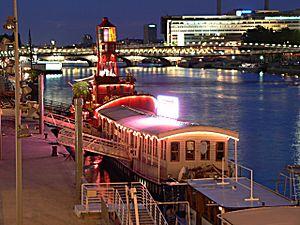
Paris